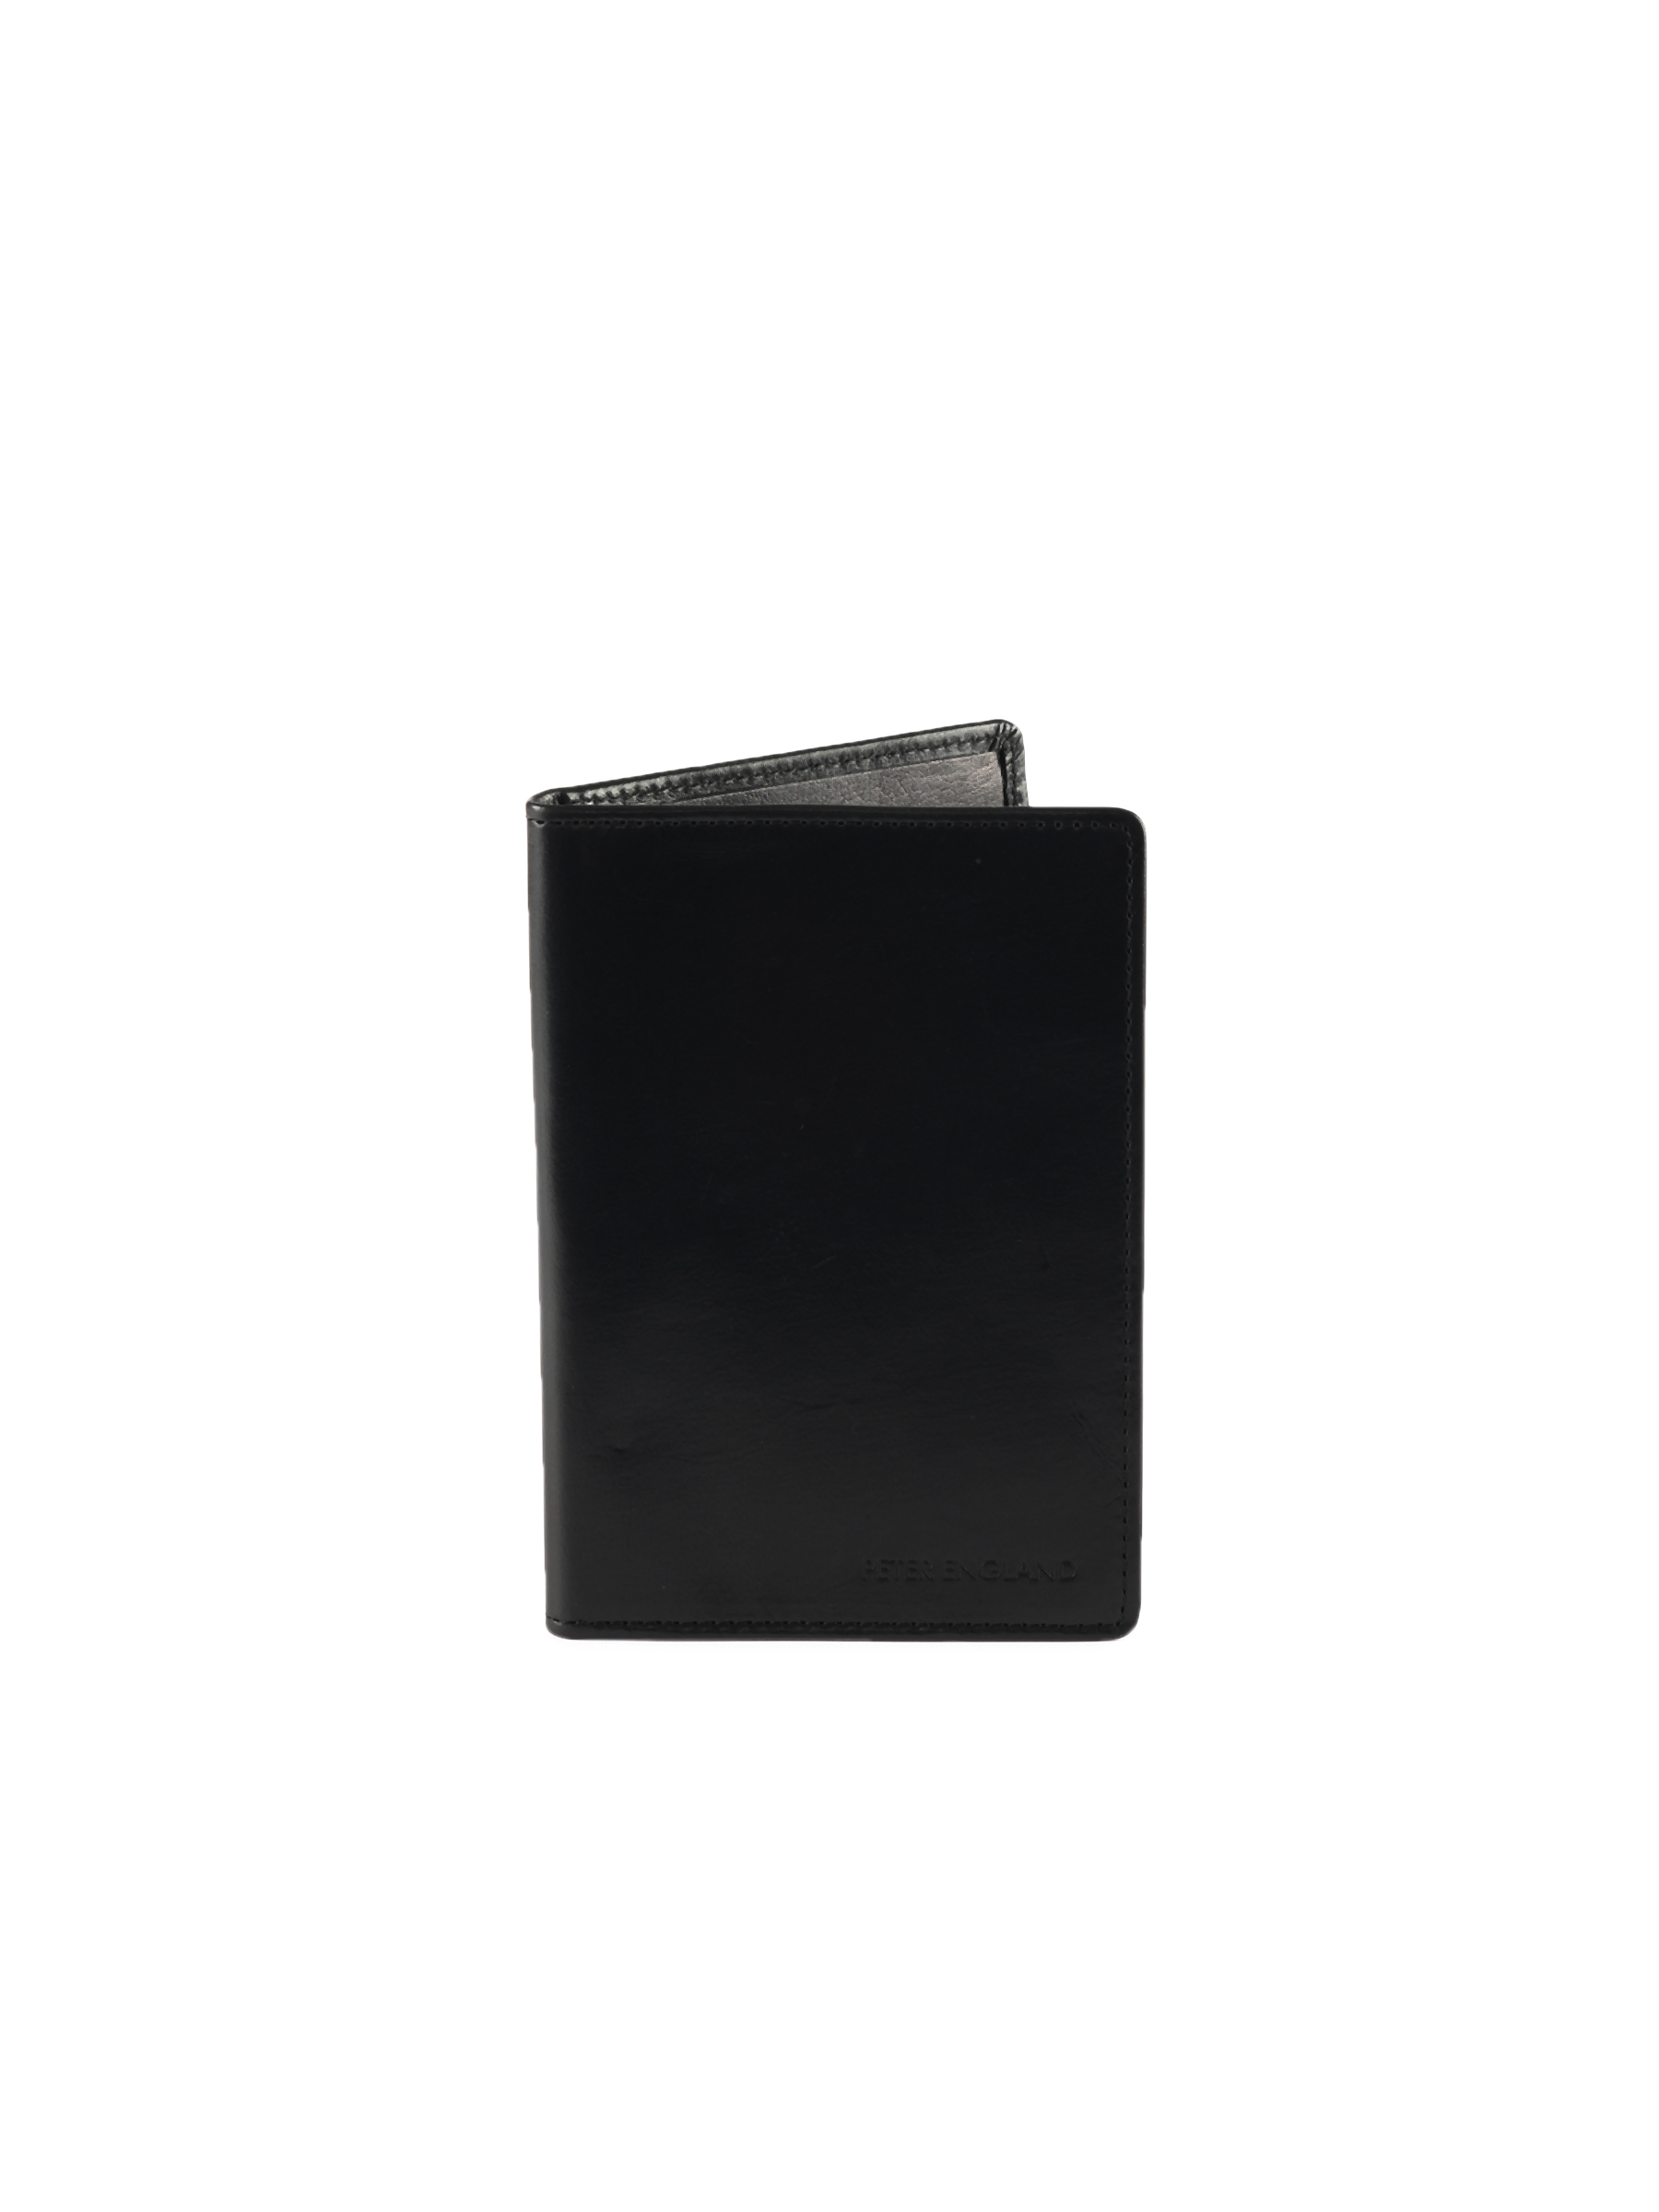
Peter England Unisex Statements Black Passport Holder
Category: Accessories / Wallets / Wallets
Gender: Unisex
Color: Black
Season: Summer 2011
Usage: Casual